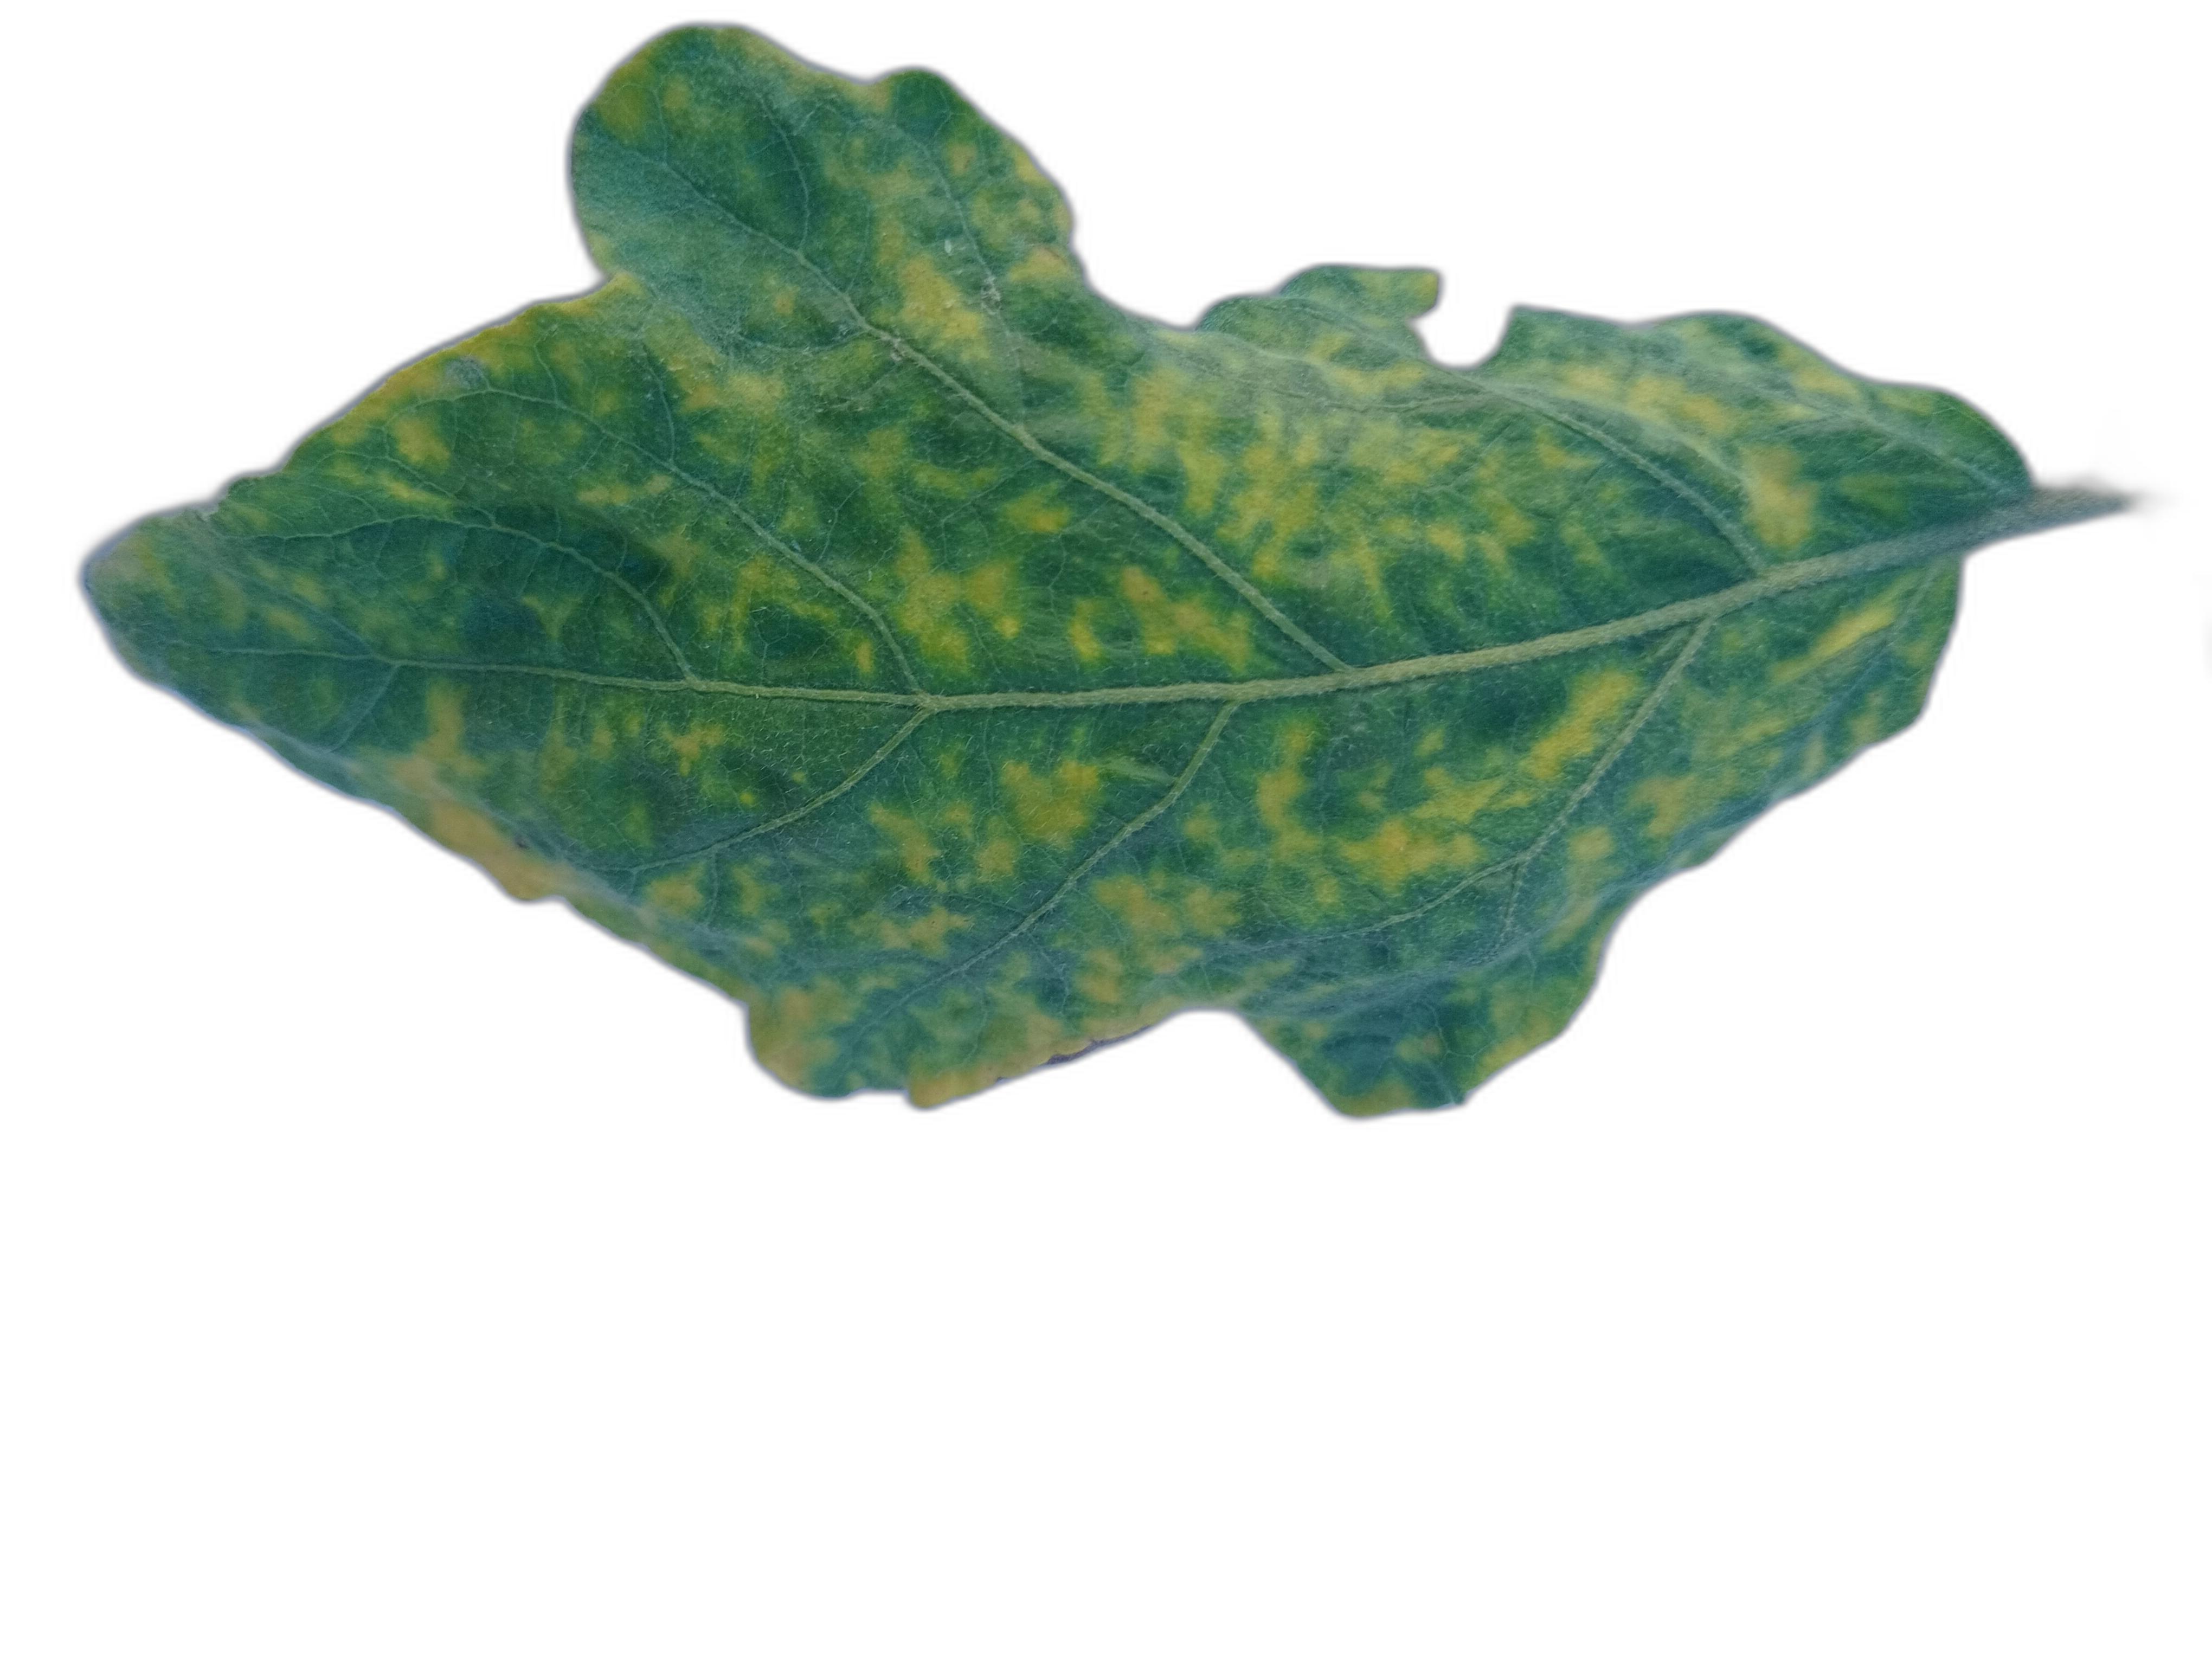
Label: Mosaic Virus Disease